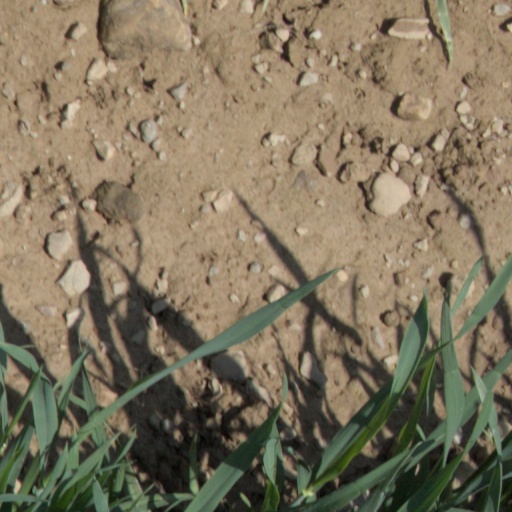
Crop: wheat